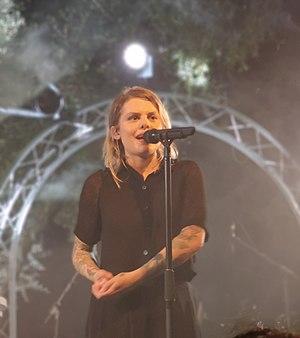
Cœur de Pirate au Mas des Escaravatiers, le 24 juillet 2019.
Béatrice Martin, dite Cœur de pirate, est une chanteuse, parolière, auteure-compositrice-interprète et pianiste québécoise, née le 22 septembre 1989 à Outremont.